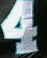
Number: 4